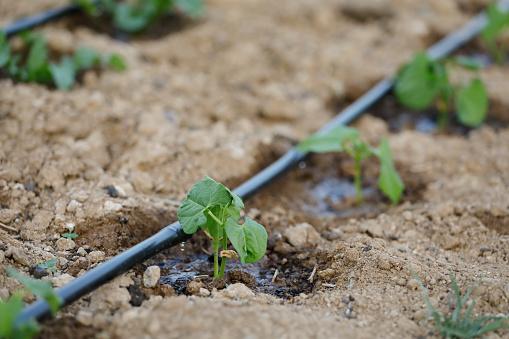
Hapa mimea imepandwa kwa njia ya mistari.Kando ya mimea kuna bomba la plastiki nyeusi ambalo limepita chini ardhini.Hali hii inaashiria mifumo ya umwagiliaji wa maji kwa matone.Ardhi kando ya mimea inaonekana kuwa na unyevunyevu kuashiria kuwa maji inamwagika.